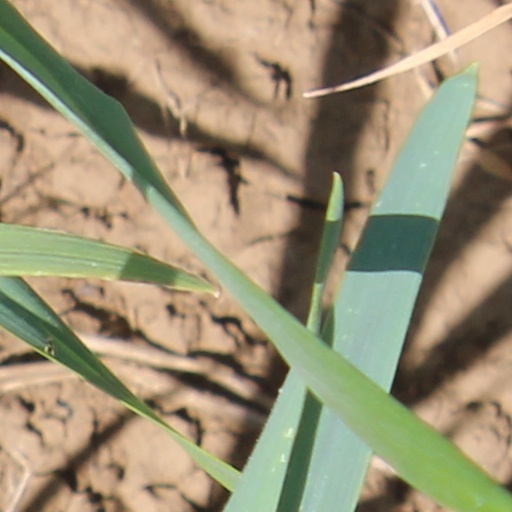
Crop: wheat